Louis de Saint-Gelais

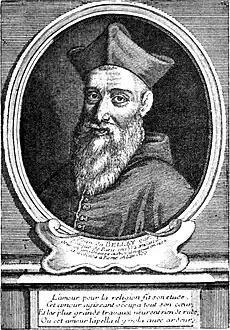
Cardinal Jean du Bellay who served as Lanssac's protector at the Papal court

After the defection of the herzog von Sachsen from the French cause, (he had signed the Peace of Passau with the Emperor in September), there began to be unease about the other German French ally the duke of Prussia who brought his force outside Metz, which was imminently to be besieged by the Emperor. He claimed to still be in the service of Henry, however this being in doubt he was refused entry into the city, and had to retire to Pont-à-Mousson. The nephew of Montmorency, the seigneur de Coligny made an offer to the herzog of 150,000 "écus" in return for his service to France through September and October 1552, or 50,000 "écus" for his withdrawal from the Metz area. The herzog rejected these proposals as beneath him, and he was thus offered 100,000 "écus" to fight against the Emperor in the Netherlands. This he accepted, but only if he could immediately have word of Henri's designs as concerned him. Lanssac was thus dispatched to negotiate with him on 23 September. Negotiations would continue until 11 October. Montmorency had provided Lanssac instructions to get the German prince to head away to the Netherlands to make war against the Emperor. He was to receive 40,000 "écus" up front, and when he arrived at a predetermined location he would be granted the other 60,000. He was to enjoy the provisions of food until his departure from Lorraine. The herzog in Preußen did not follow along with these negotiations and the talks collapsed. Indeed, when the army of the Emperor arrived to put Metz to siege, the herzog would participate in the failed reduction of the city alongside him.